Aristotelous Square

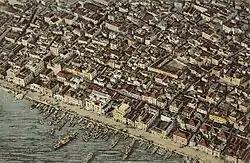
Thessaloniki in the late 19th century.

The history of Aristotelous Square begins with the Great Fire of 1917 that destroyed two thirds of the city of Thessaloniki.